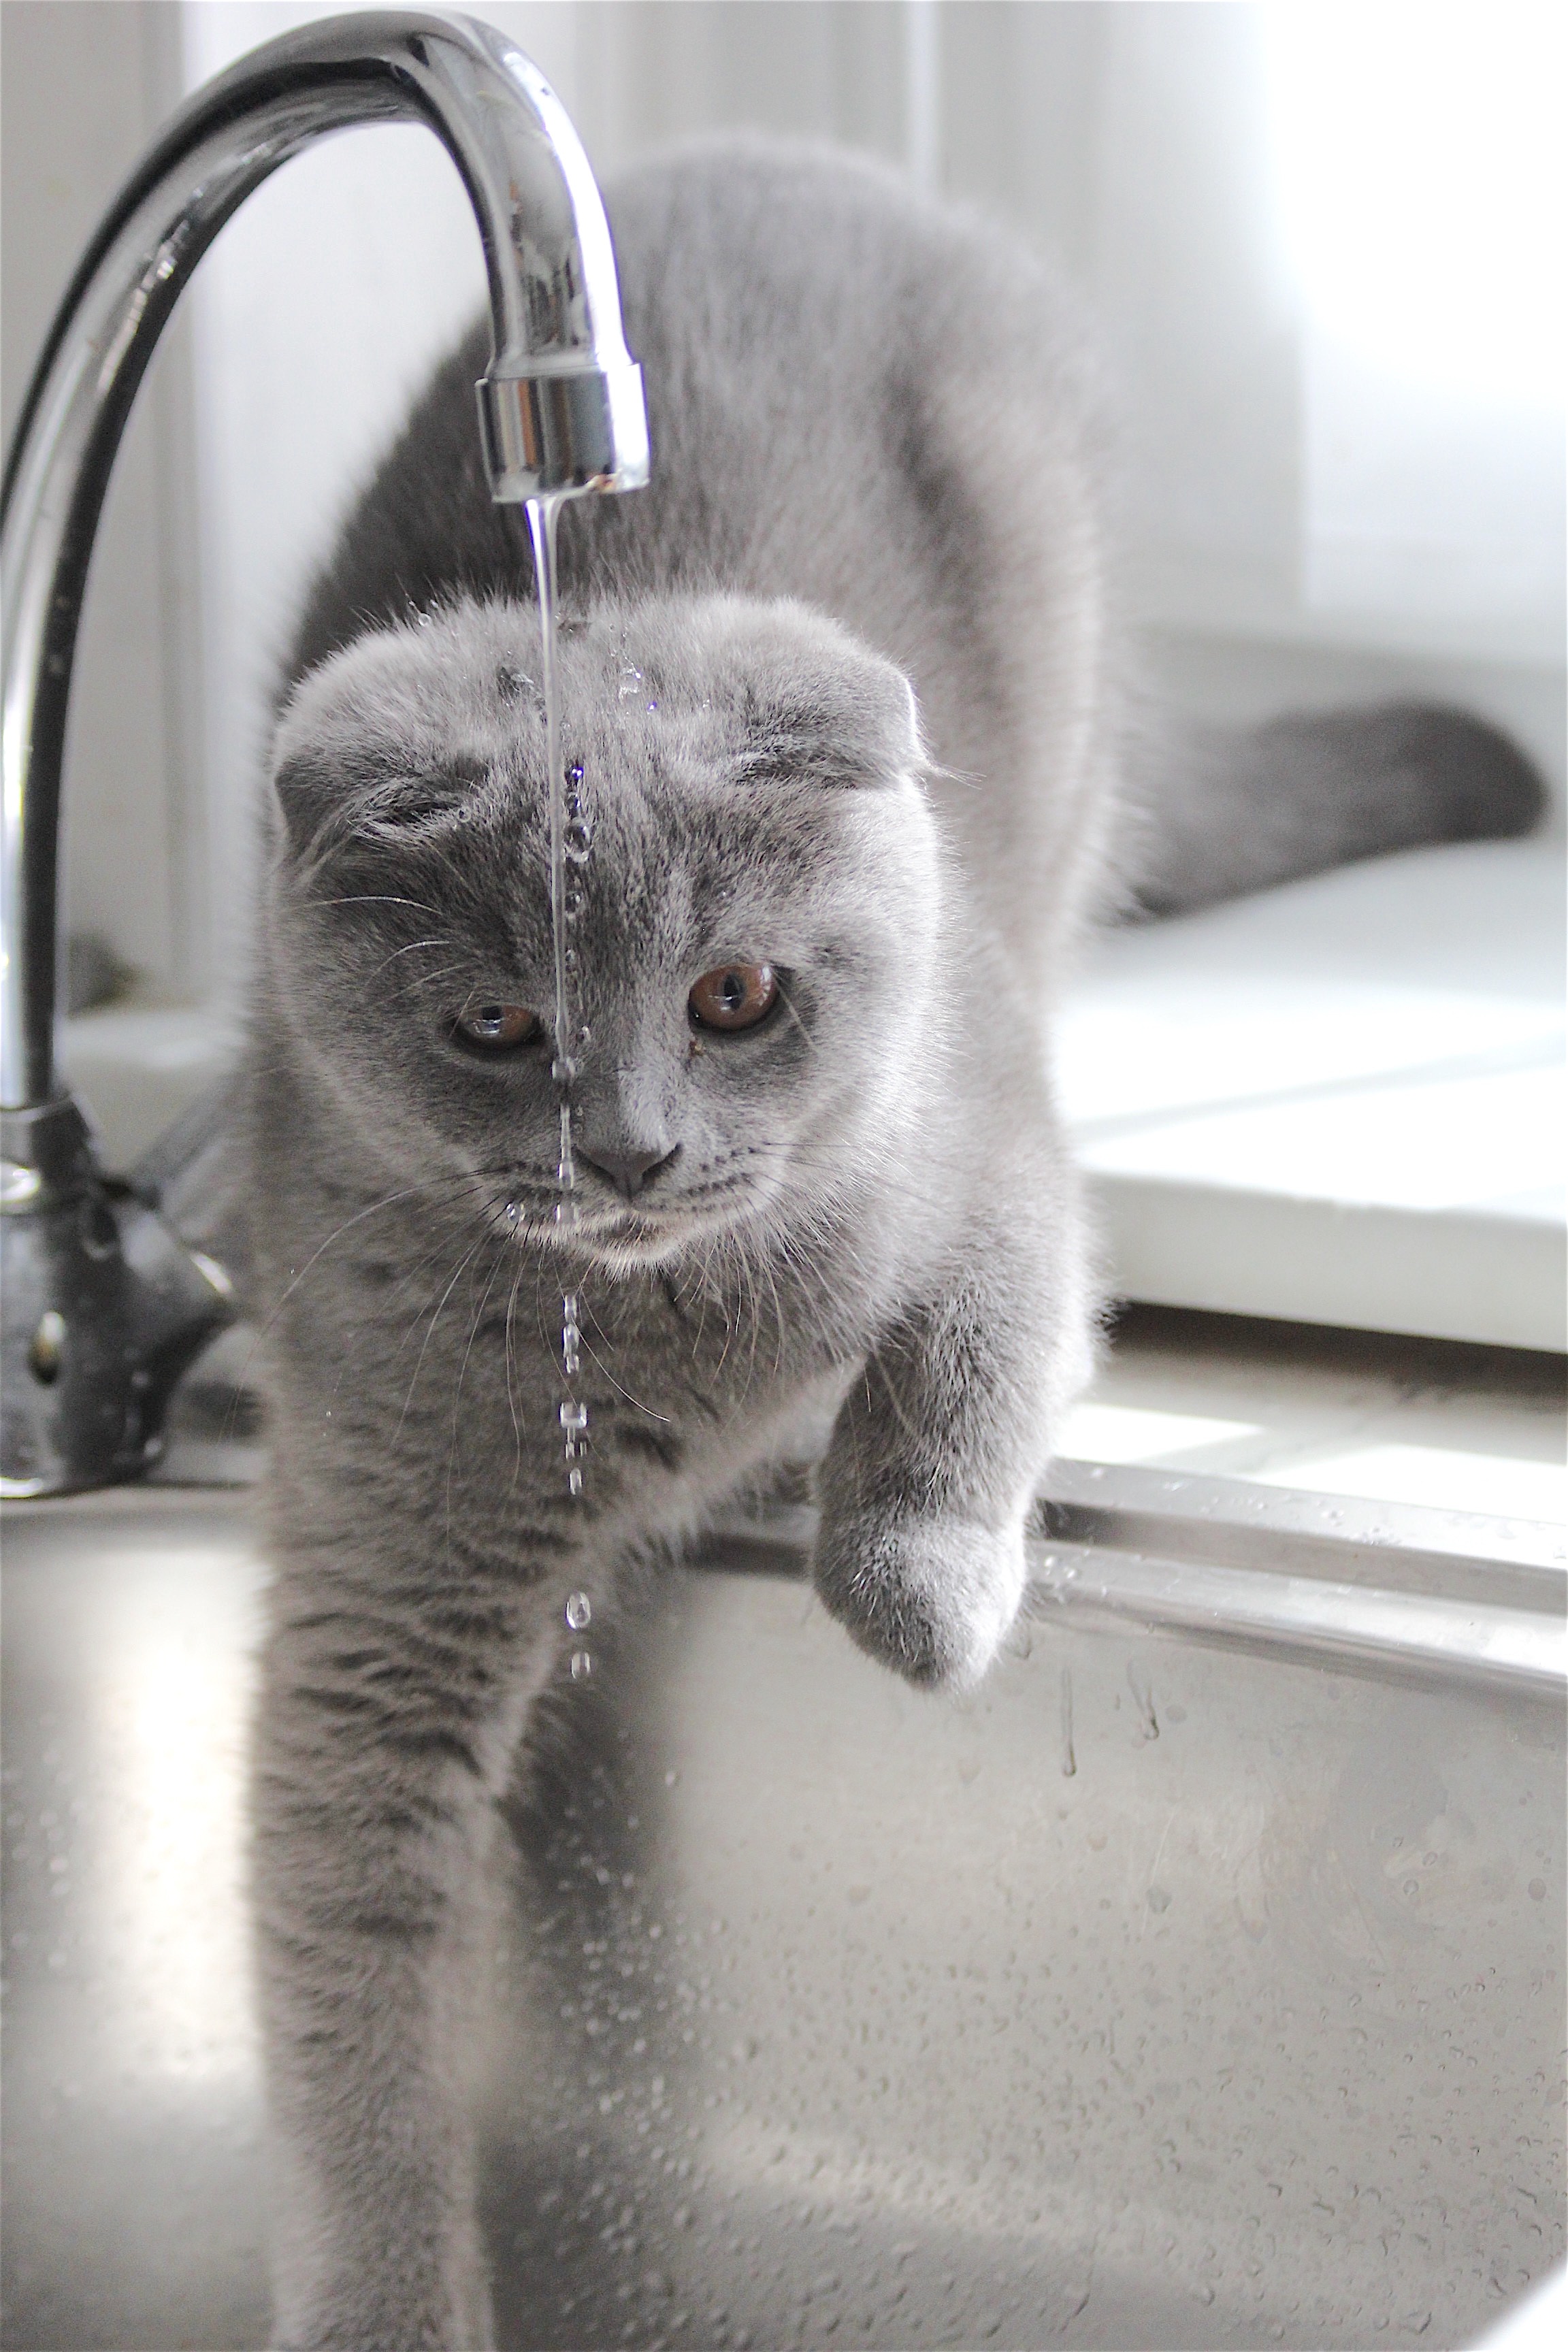
water, black and white, animal, fur, kitten, cat, mammal, drip, close up, whiskers, snout, paw, eye, vertebrate, domestic cat, british shorthair, scottish fold, european shorthair, chartreux, russian blue, small to medium sized cats, cat like mammal, carnivoran, nebelung, domestic short haired cat